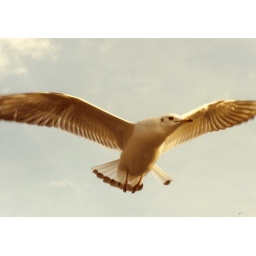
Taken from the bridge over the lake in St James' Park, London. One of my first photos.